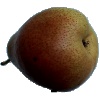
Label: pear_forelle